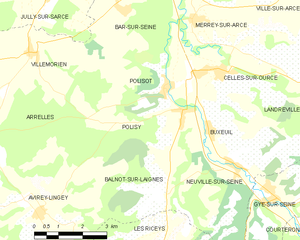
Carte des communes françaises: Polisy